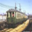
Label: train